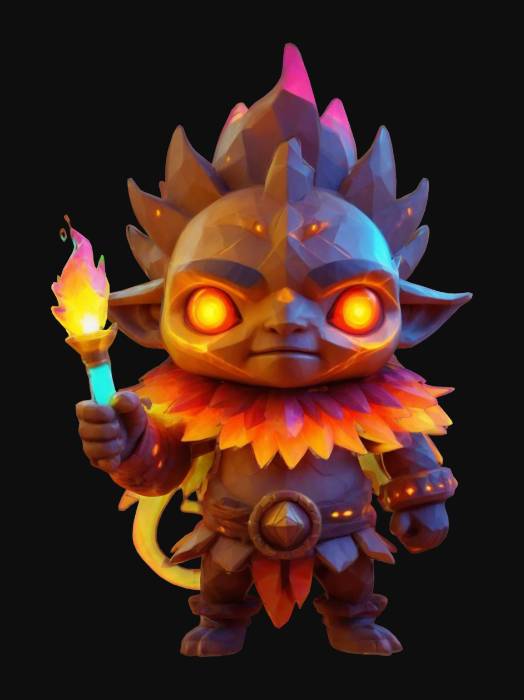
미적 점수 (1~10점): 8